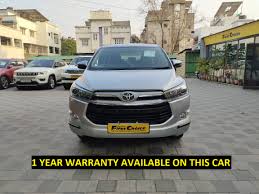
Label: noambulance